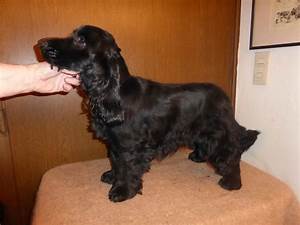
Label: cane